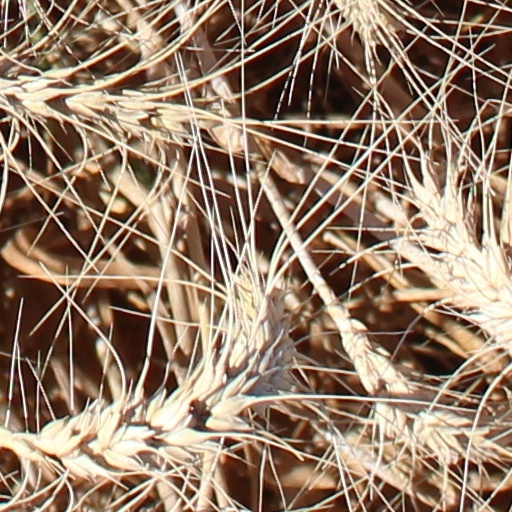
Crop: wheat